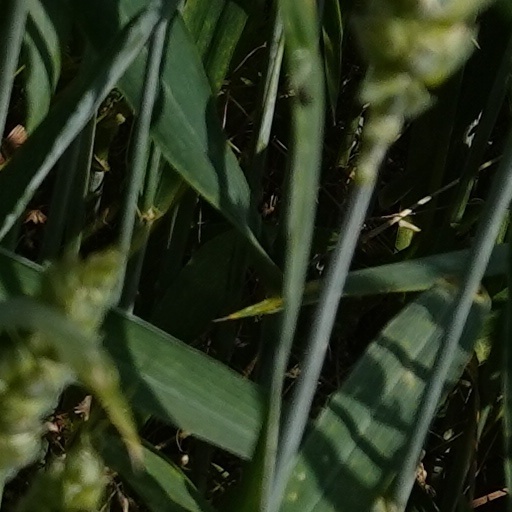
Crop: wheat